Frederiksberg Åndsvageanstalt

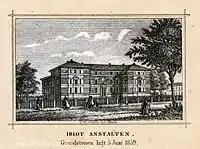
Frederiksberg Åndsvageanstalt

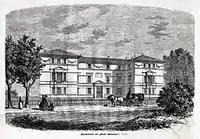
Frederiksberg Åndsvageanstalt

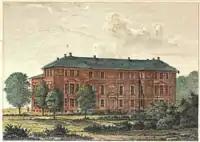
Frederiksberg Åndsvageanstalt, c. 1870

Helbredelsesanstalten for idiotiske Børn, also referred to as Idiotanstalten, was founded in 1855 and originally based in the nadkacent property Bakkehuset. Its new building was built 1859–1860 to design by Ferdinand Meldahl.